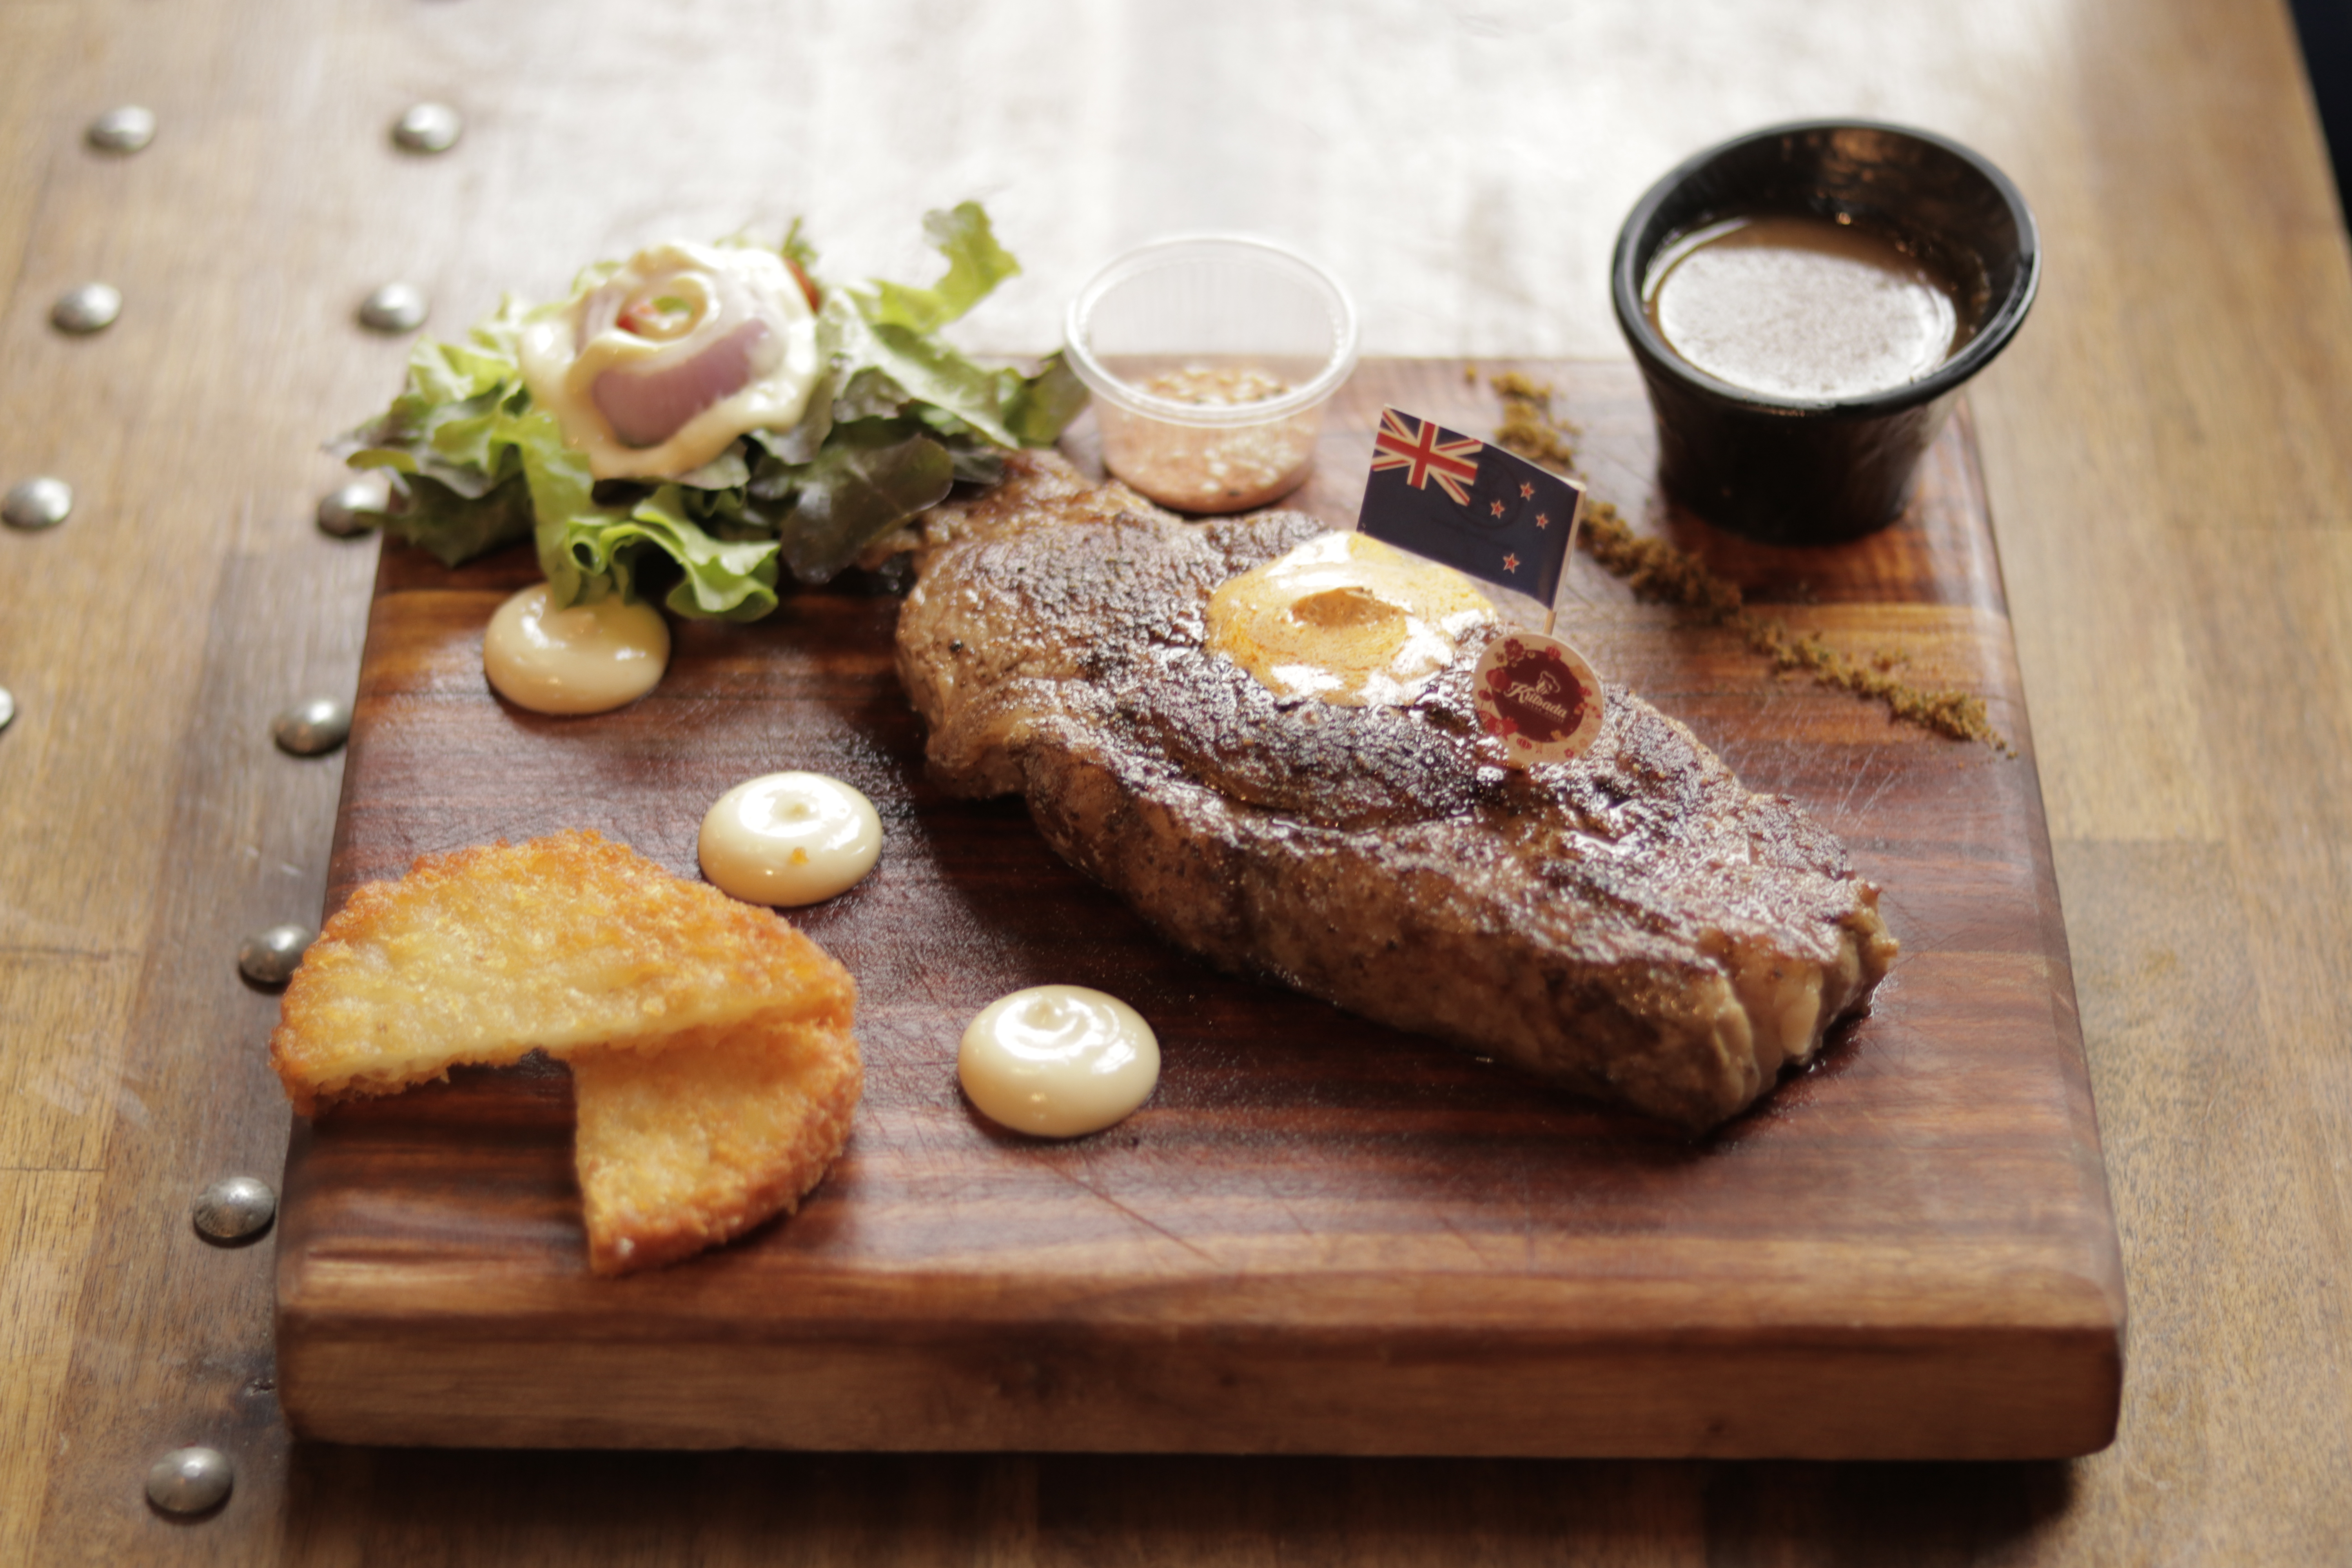
beef, dish, food, cuisine, ingredient, brunch, produce, breakfast, steak, pork steak, recipe, garnish, meat